András Kozák

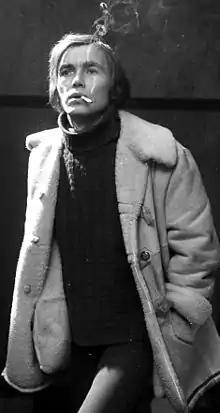
Kozák in 1970

András Kozák (23 February 1943 – 24 February 2005) was a Hungarian film actor. He appeared in more than seventy films from 1962 to 2005.